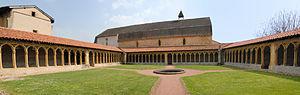
Cet article recense les monuments historiques de la Loire, en France.